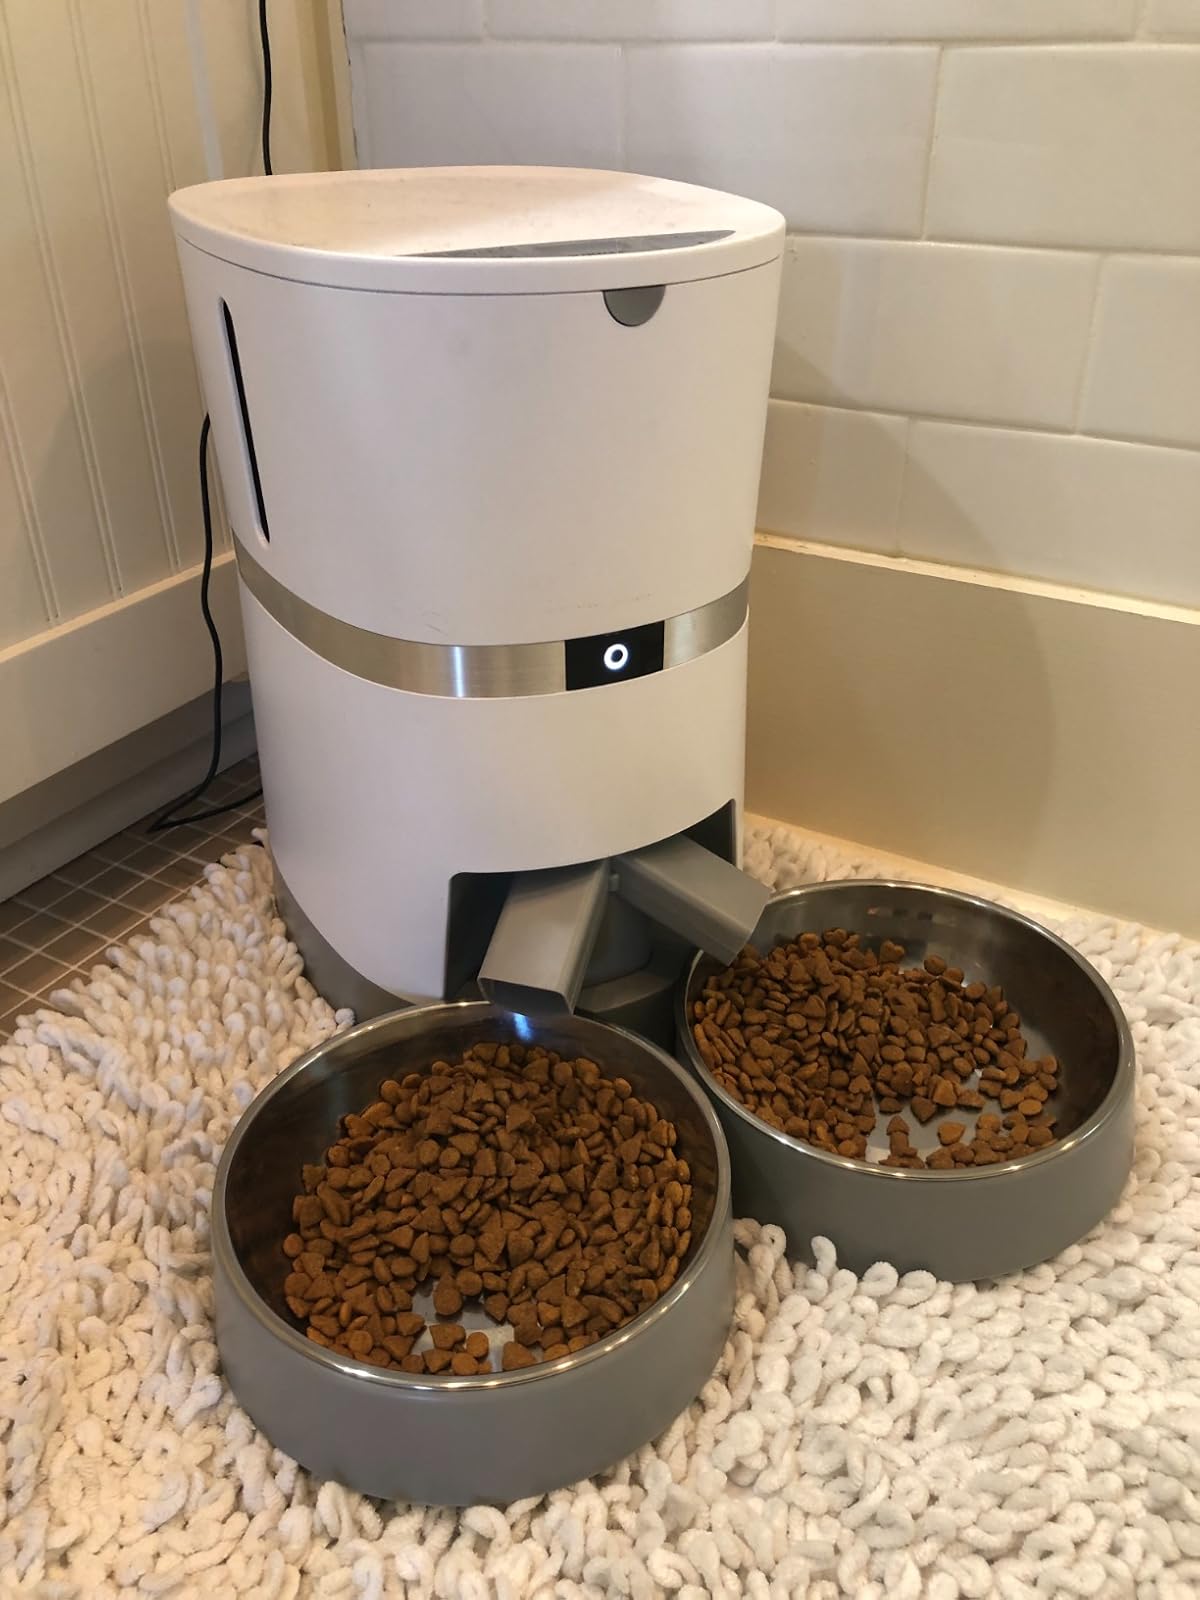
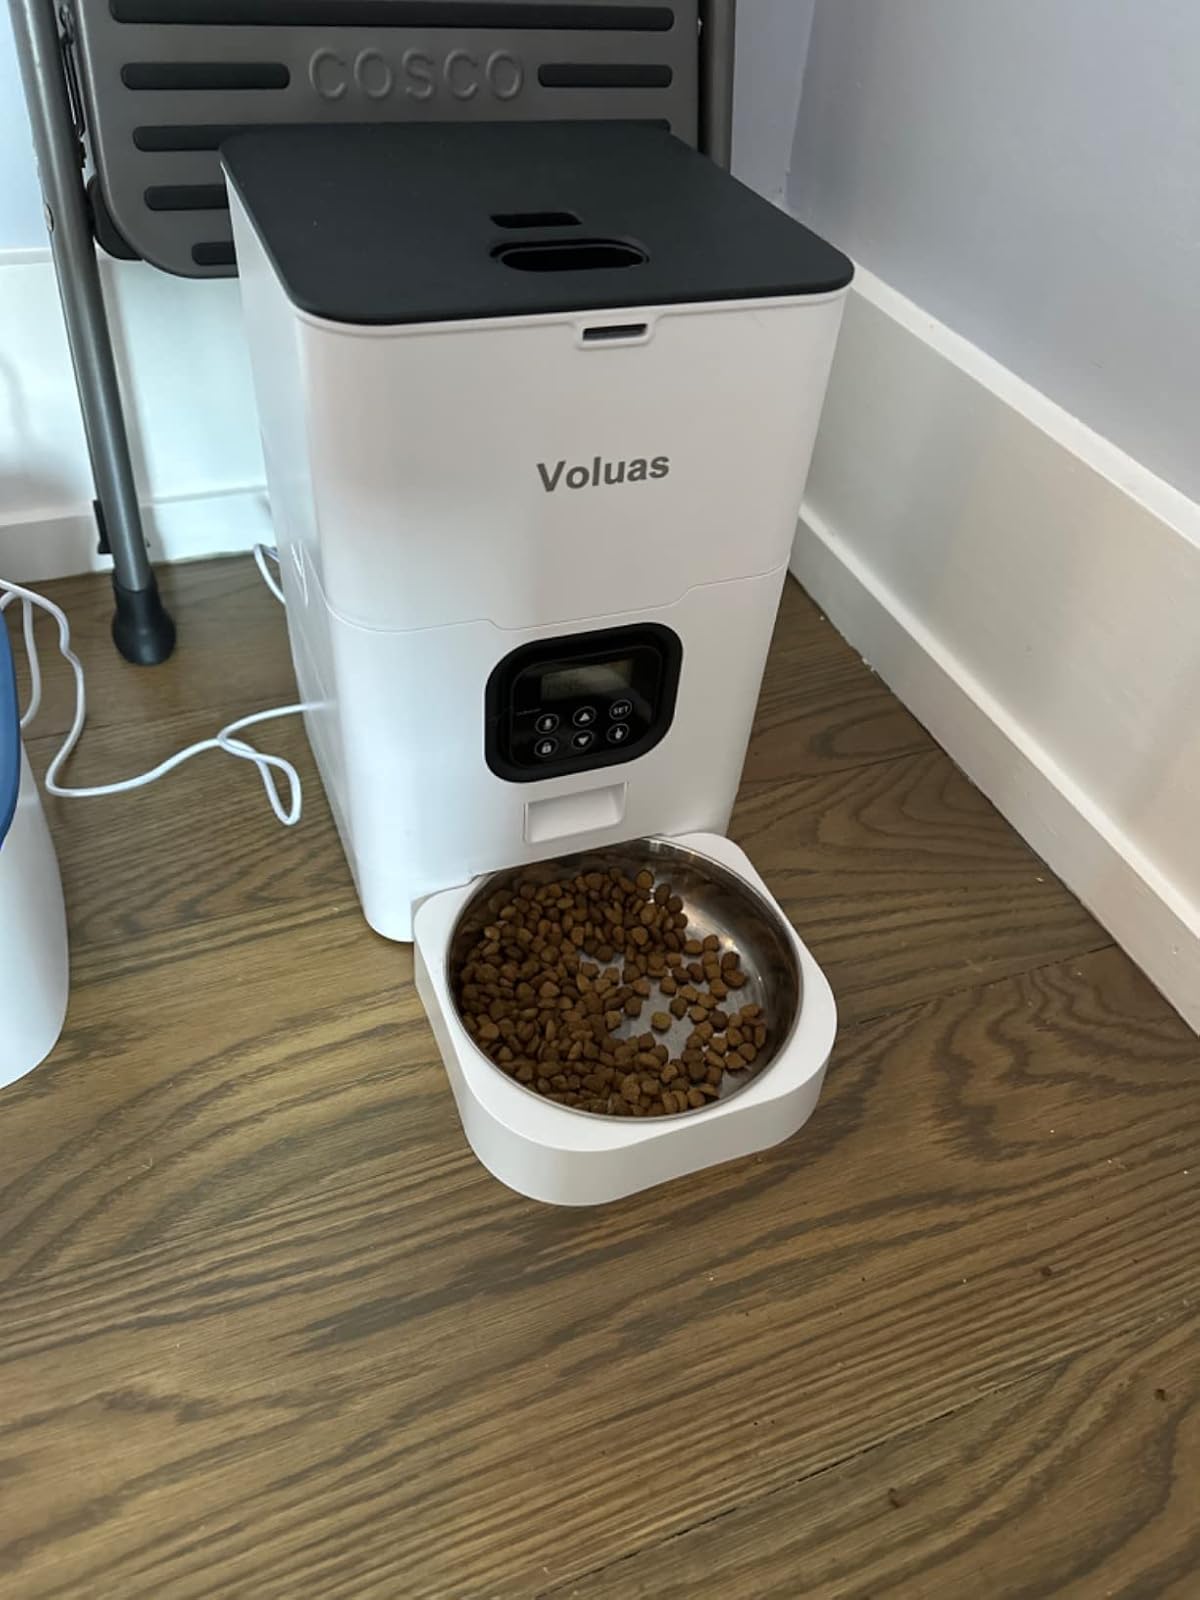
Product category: items_feeder
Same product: no